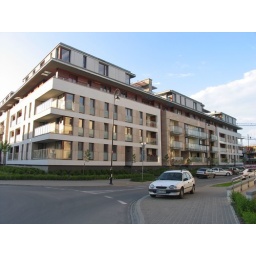
my everyday bike route;new apartment houses in wilanow